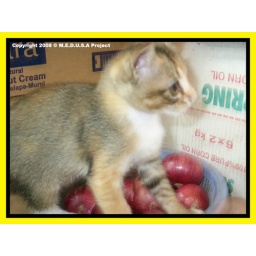
A cute kitten found by my sis playing around my Uncle's market stall.